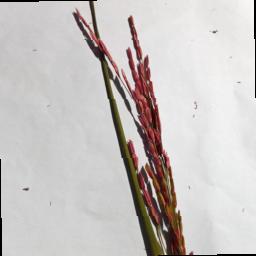
Label: Rice___Neck_Blast